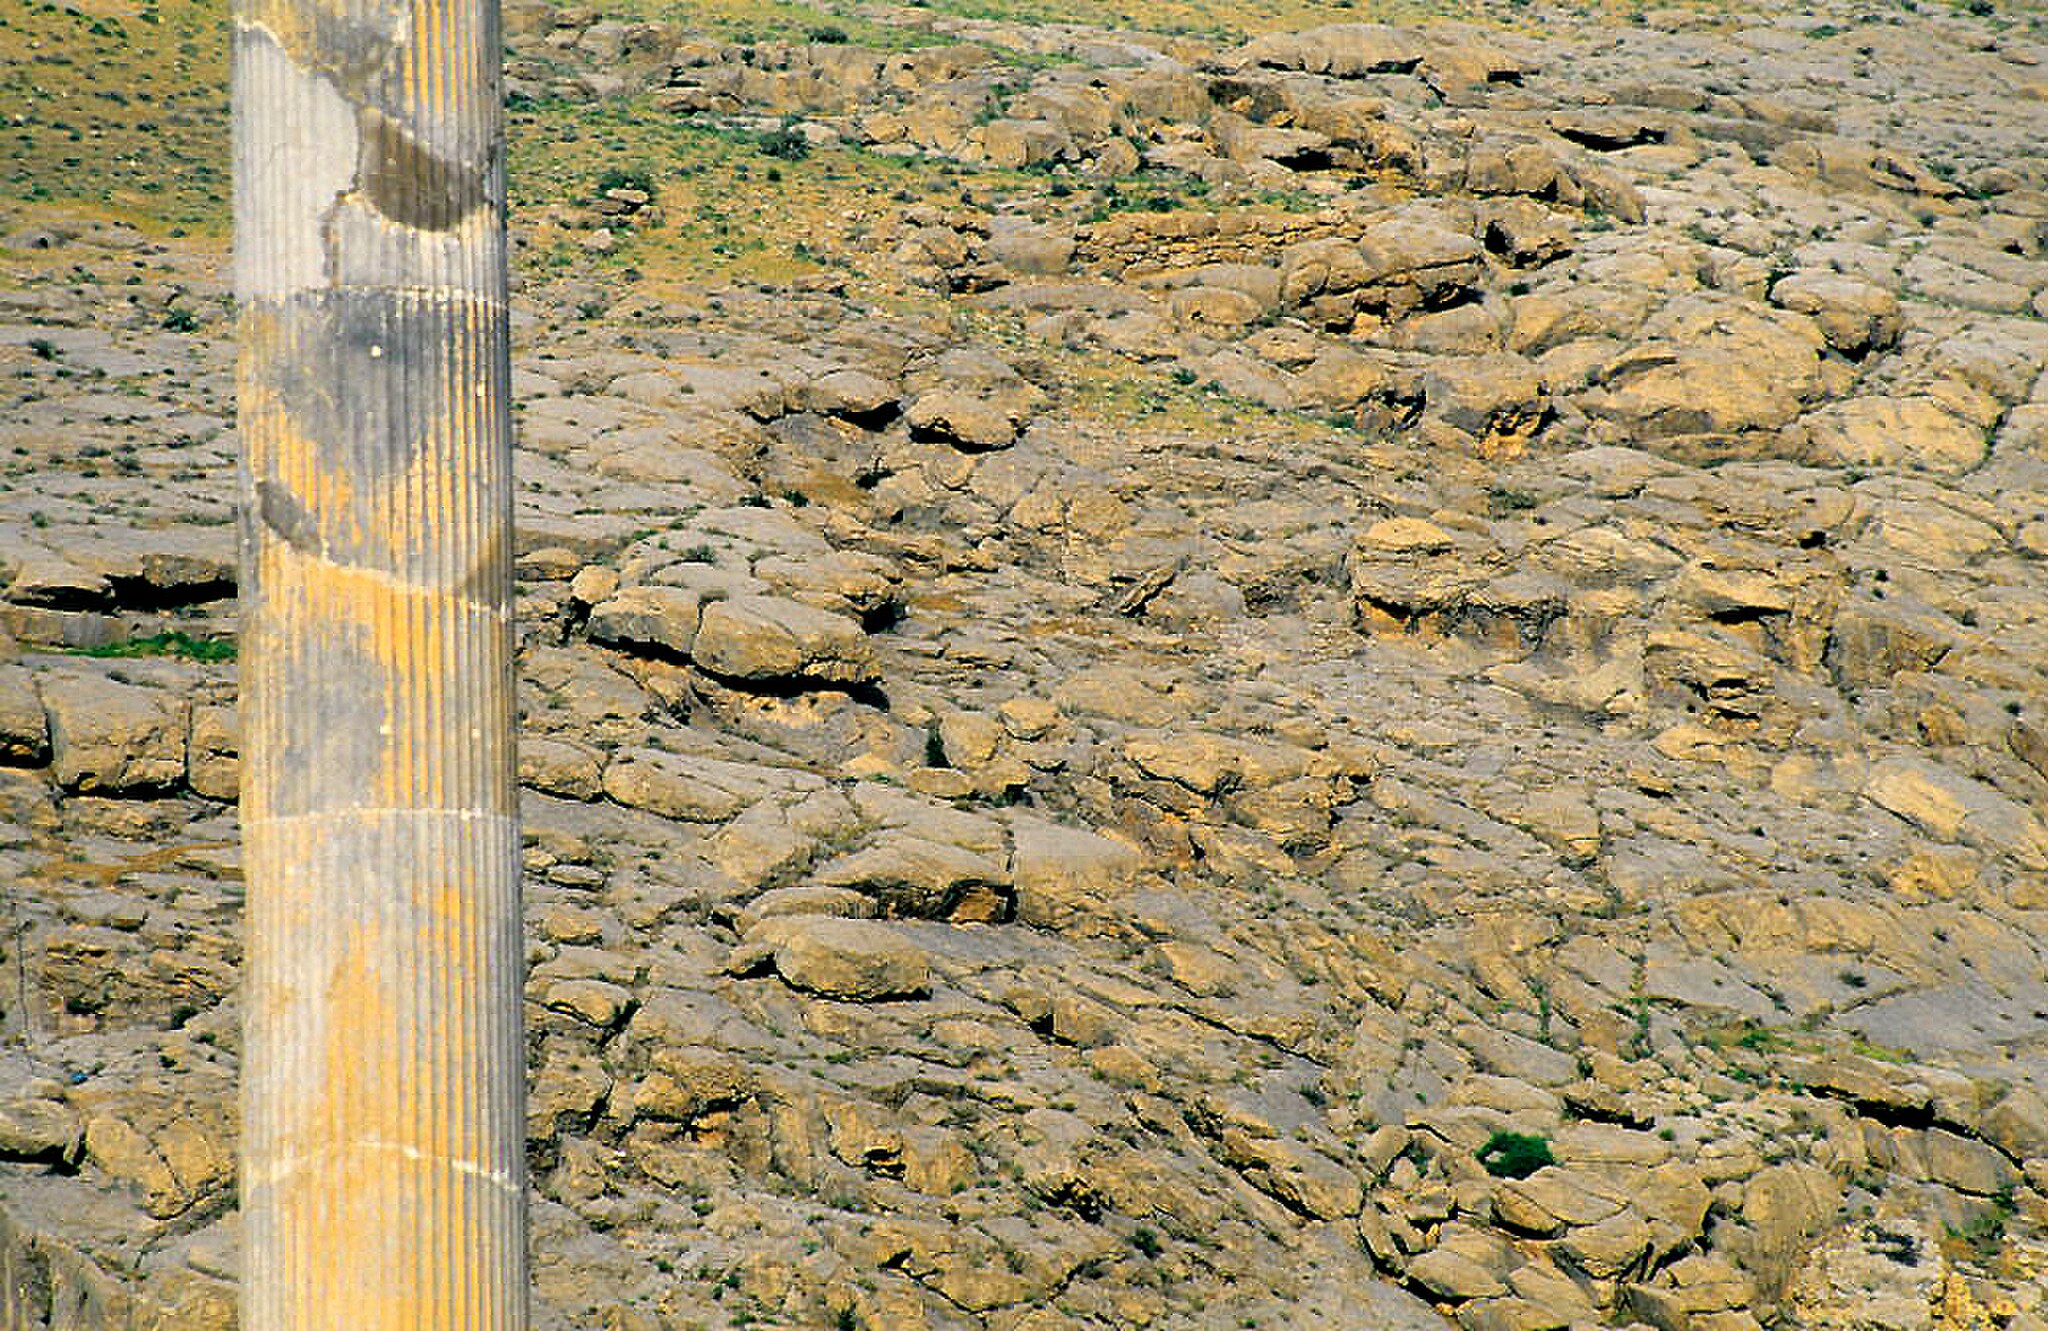
Title: Persépolis (2000) 14
Description: Column shaft and rock formation; Ruins of Persepolis, Fars, Iran
Date: 2000-04
Categories: Columns in Persepolis, Self-published work, Rock formations in Iran, April 2000 in Iran, Photographs by LBM1948, 2000 in Persepolis